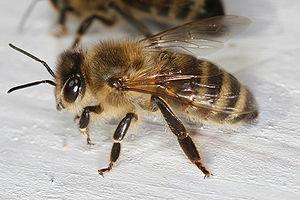
Le mot guêpe désigne plusieurs sortes d'insectes hyménoptères ayant généralement un abdomen jaune rayé de noir et dont la femelle porte un dard venimeux.
Abeille européenne, avette ou mouche à miel est une abeille à miel originaire d'Europe. Elle est considérée comme semi-domestique. C'est une des abeilles élevées à grande échelle en apiculture pour produire du miel et pour la pollinisation.